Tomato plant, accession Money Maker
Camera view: vertical (180 deg); turntable rotation: 30 degrees
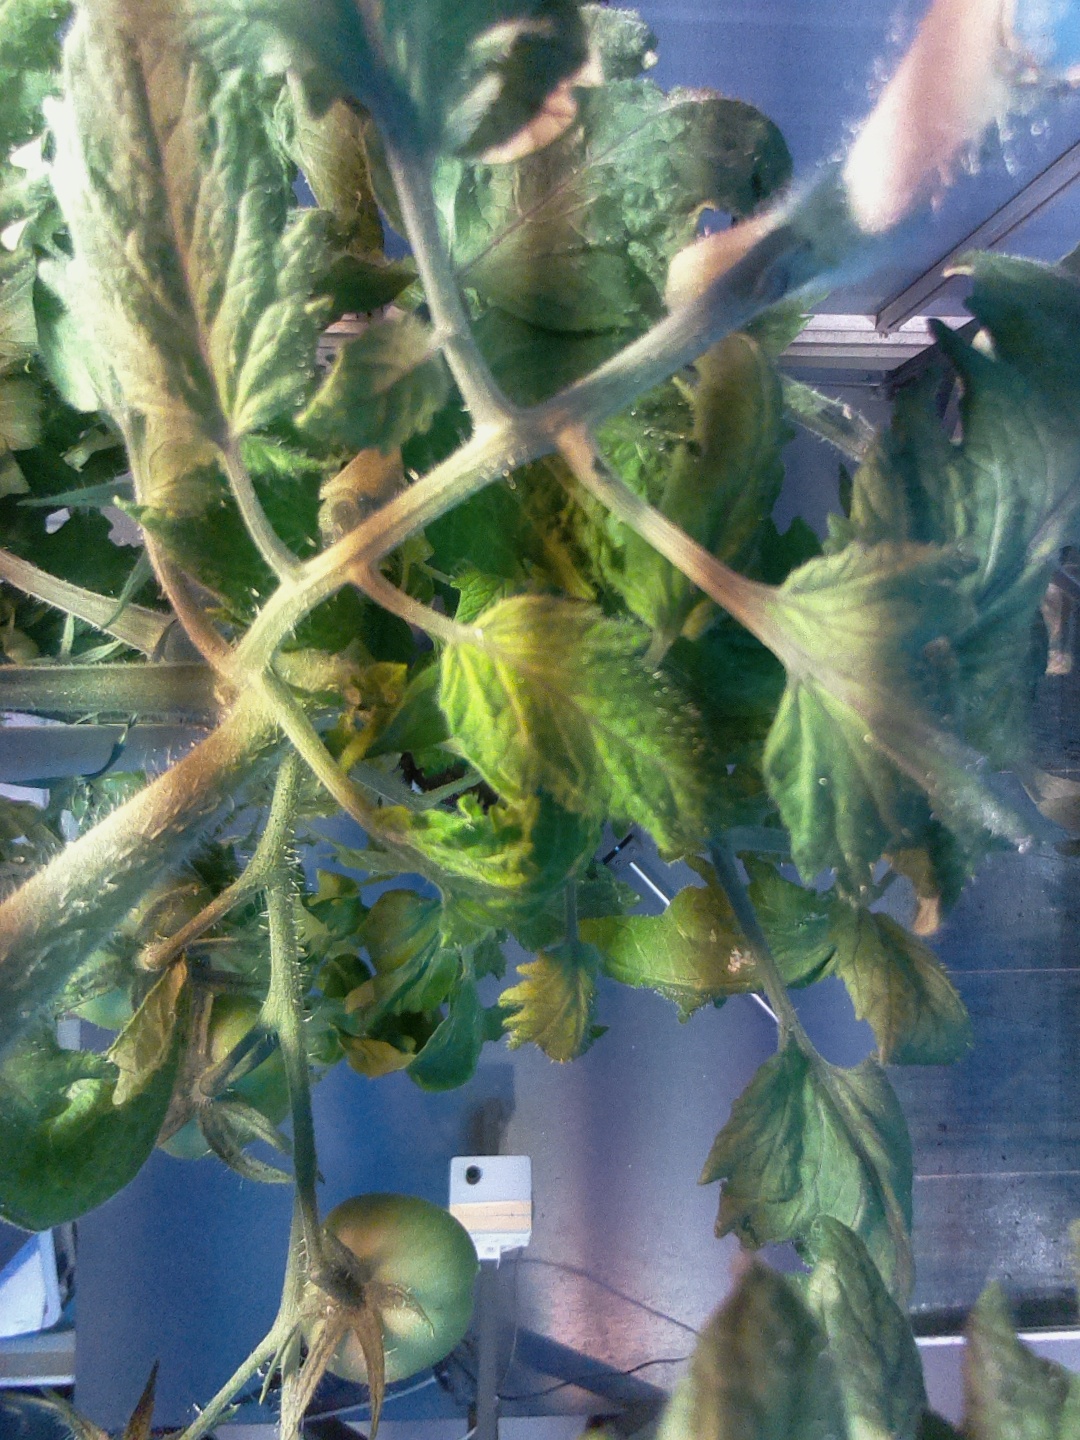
BBCH growth stage 72: 20%-30% of final fruit size